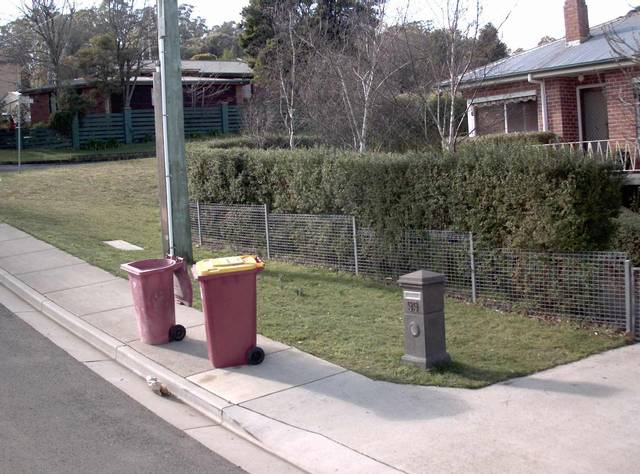
Region: Australia
Coordinates: -41.456, 147.122